Don't Be Afraid of the Dark (1973 film)

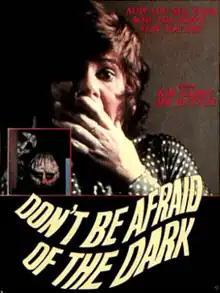
VHS artwork

Don't Be Afraid of the Dark is an American made-for-television horror film directed by John Newland and starring Kim Darby and Jim Hutton. It was released by Lorimar Productions and was first telecast on ABC on Wednesday October 10, 1973, as the ABC Movie of the Week. It has since been shown many times in syndication and was distributed on home video and now on DVD. It is known as "Nightmare" in certain countries in Europe. A theatrical remake of the same name was released on August 26, 2011.